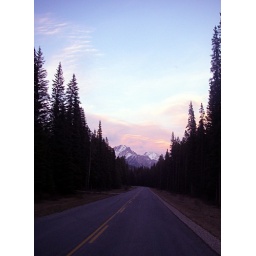
Some very neat cloud formations above the mountains closer to Banff. This shot doesn't really do it justice.